Fermat polygonal number theorem

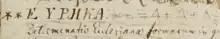
Gauss's diary entry related to sum of triangular numbers (1796)

The theorem is named after Pierre de Fermat, who stated it, in 1638, without proof, promising to write it in a separate work that never appeared.